Discophora lepida

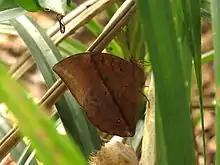
In Thattekad, Kerala, India

In 1957, Mark Alexander Wynter-Blyth described the species as rare.